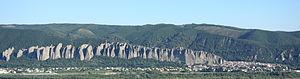
Les village des Mées (à droite) et sa curieuse formation rocheuse: ""les Pénitents"".
Le Plateau de Valensole est une région naturelle de France située dans les Alpes-de-Haute-Provence, au sud-ouest de Digne-les-Bains, entre les vallées de la Durance à l'ouest, de l'Asse au nord, des Gorges du Verdon et du lac de Sainte-Croix au sud. Son altitude moyenne est de 500 m et il s'étend sur une superficie de 800 km².
Les Mées, en provençal Lei Mèas, est une commune française située dans le département des Alpes-de-Haute-Provence en région Provence-Alpes-Côte d'Azur. Ses habitants sont appelés les Méens.
Les Pénitents ou Rochers des Mées sont une falaise de France, dans les Alpes, dominant la vallée de la Durance et le village des Mées.